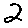
Label: 2